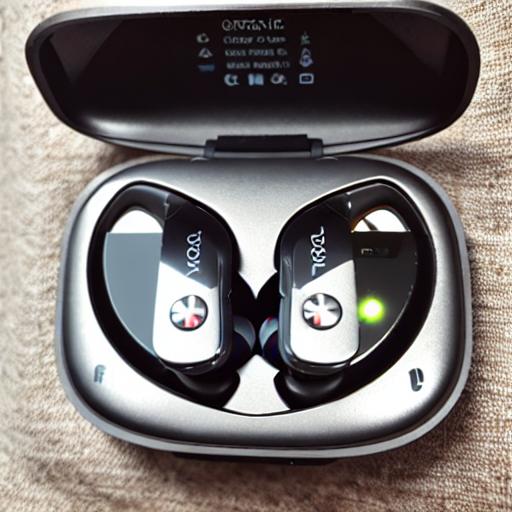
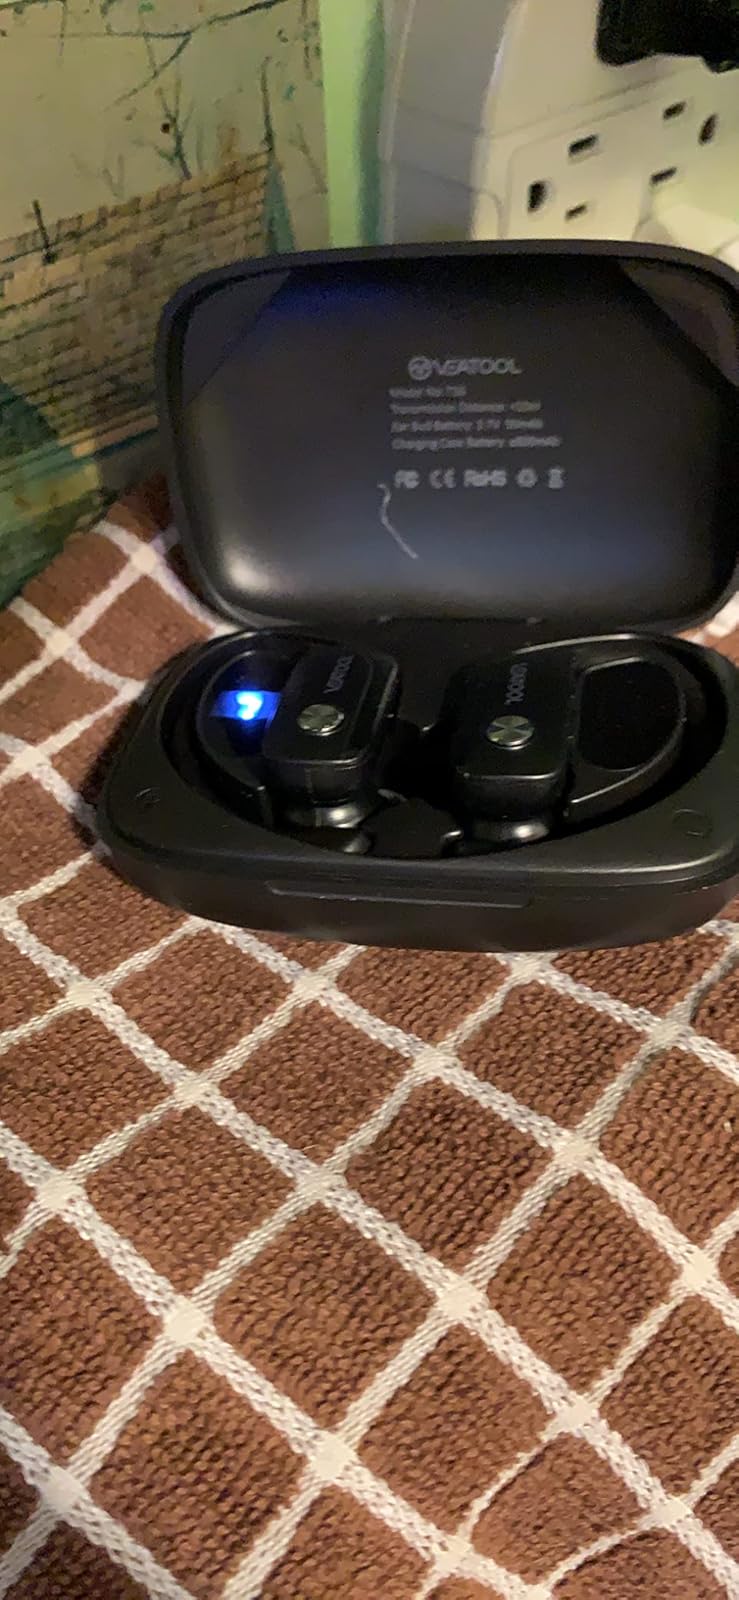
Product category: earbuds
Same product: no